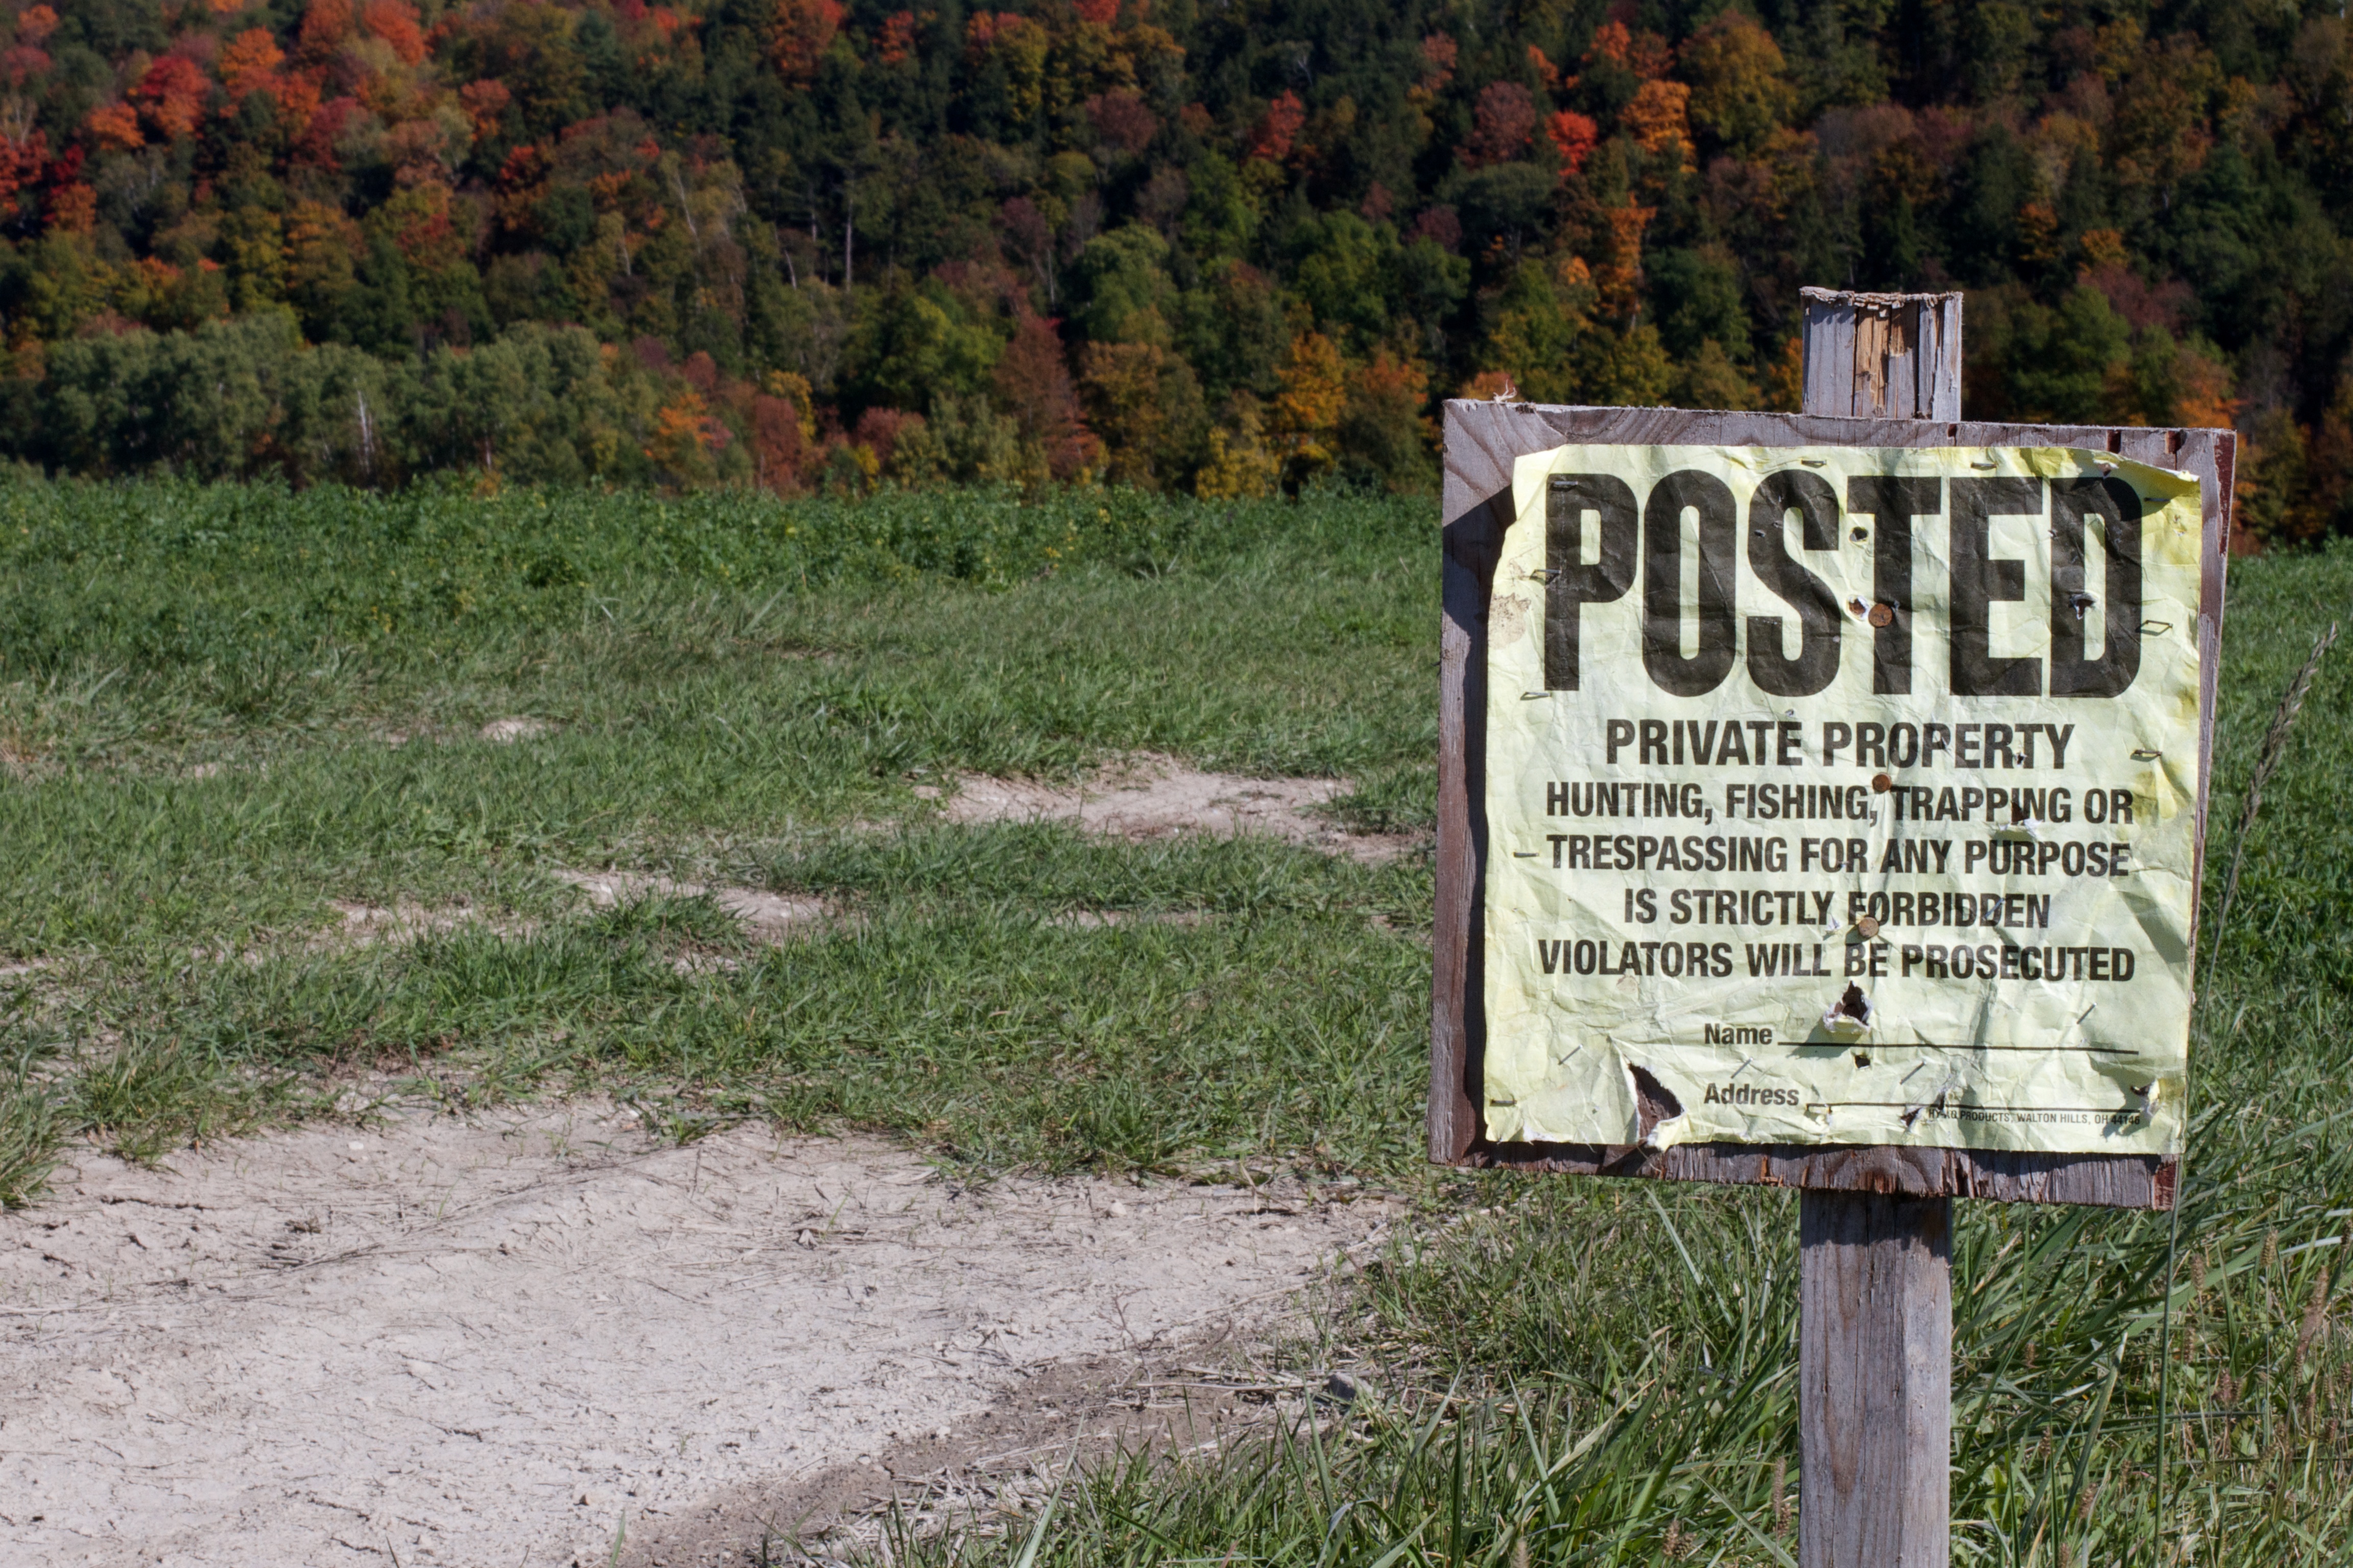
trail, sign